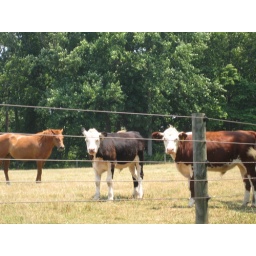
Usually cows and horses do not get along to be in the same fencing. These are getting along just fine.